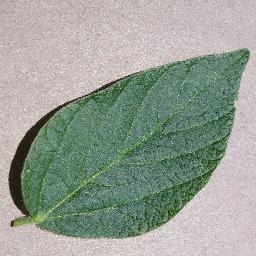
Label: Soybean___healthy